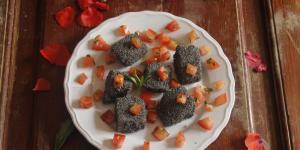
salmon con semillas de amapola